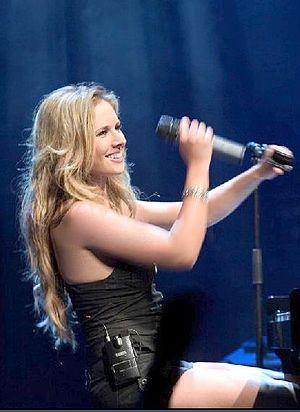
Lucie Silvas pseudonyme de Lucie Joanne Silverman est une chanteuse anglo-néo-zélandaise née le 4 septembre 1977 à Kingston upon Thames dans le Grand Londres.